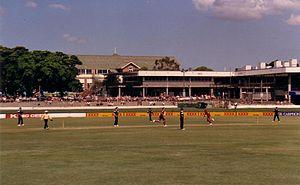
Le List A cricket est une forme de cricket, plus précisément de limited overs cricket, dans laquelle le nombre d'overs que peut lancer chaque équipe est compris entre 40 et 60.